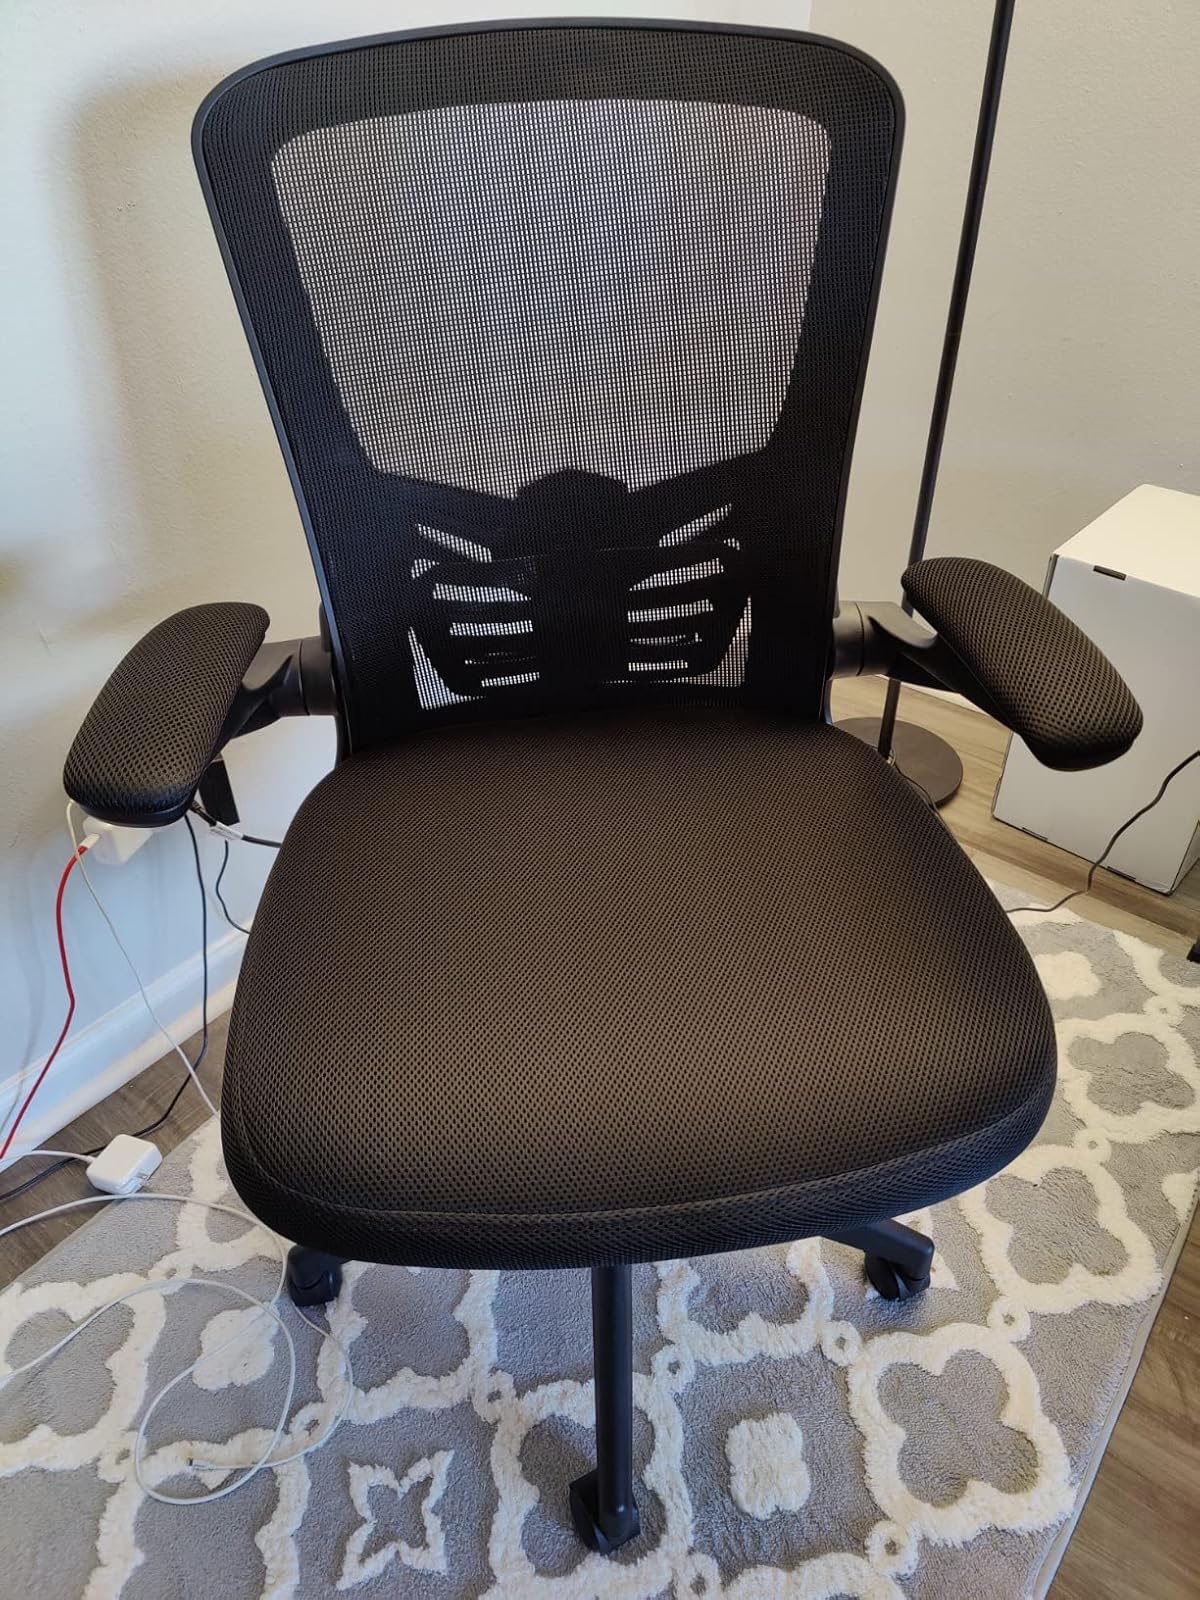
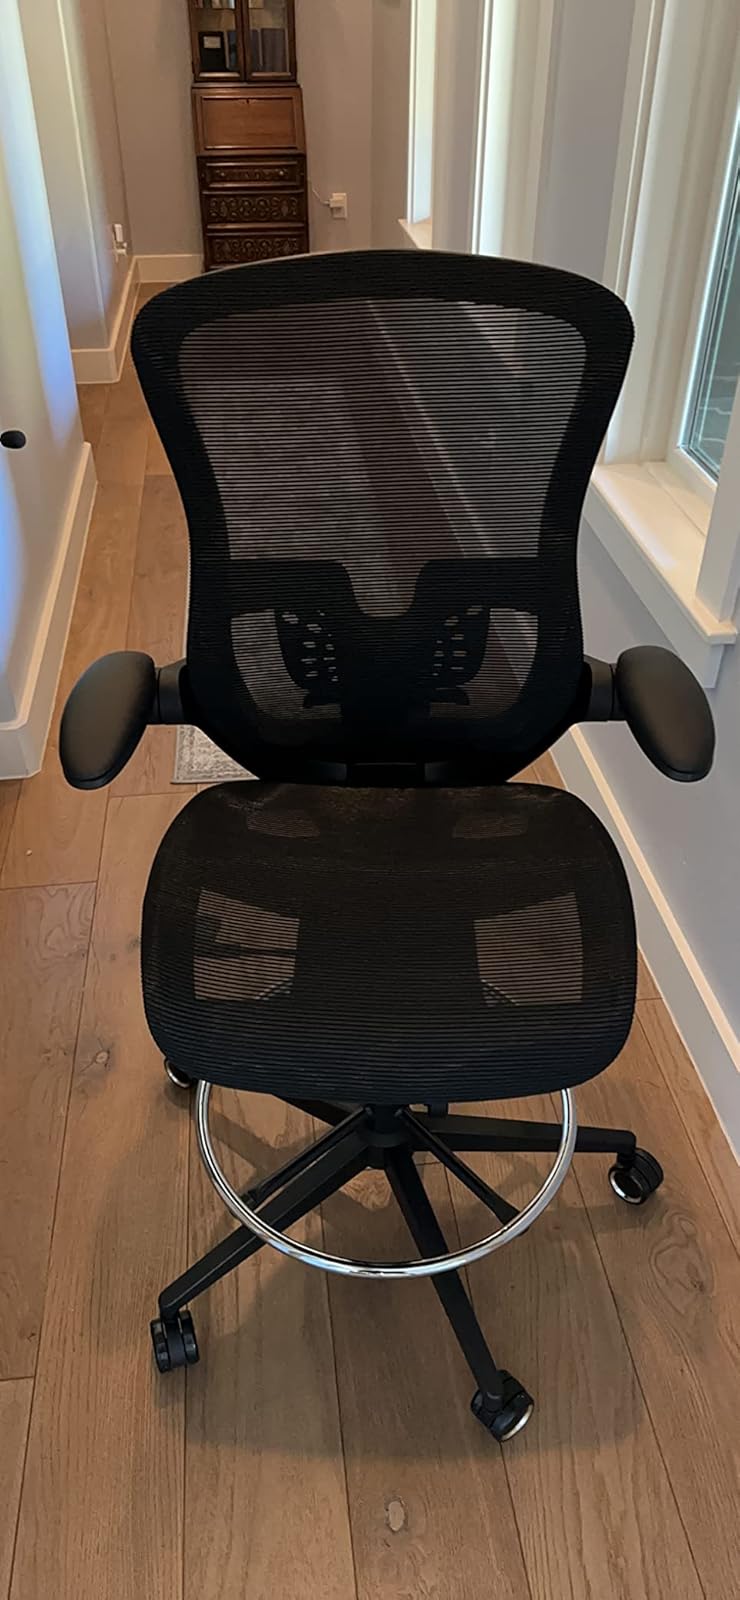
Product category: items_chair
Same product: no